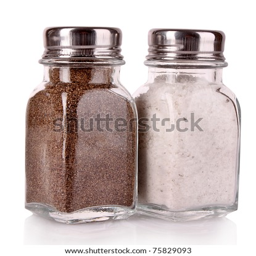
salt and pepper shaker on a white background